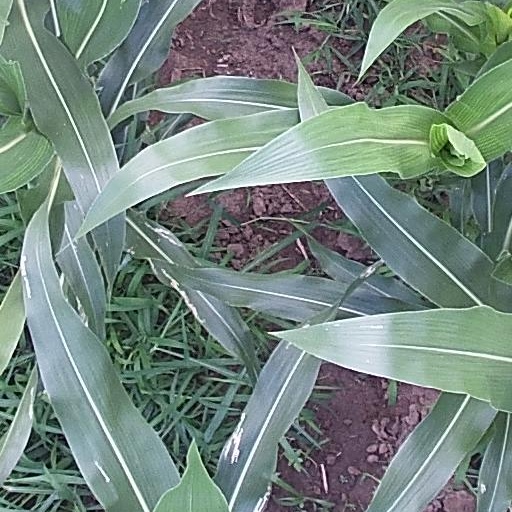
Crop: maize; corn